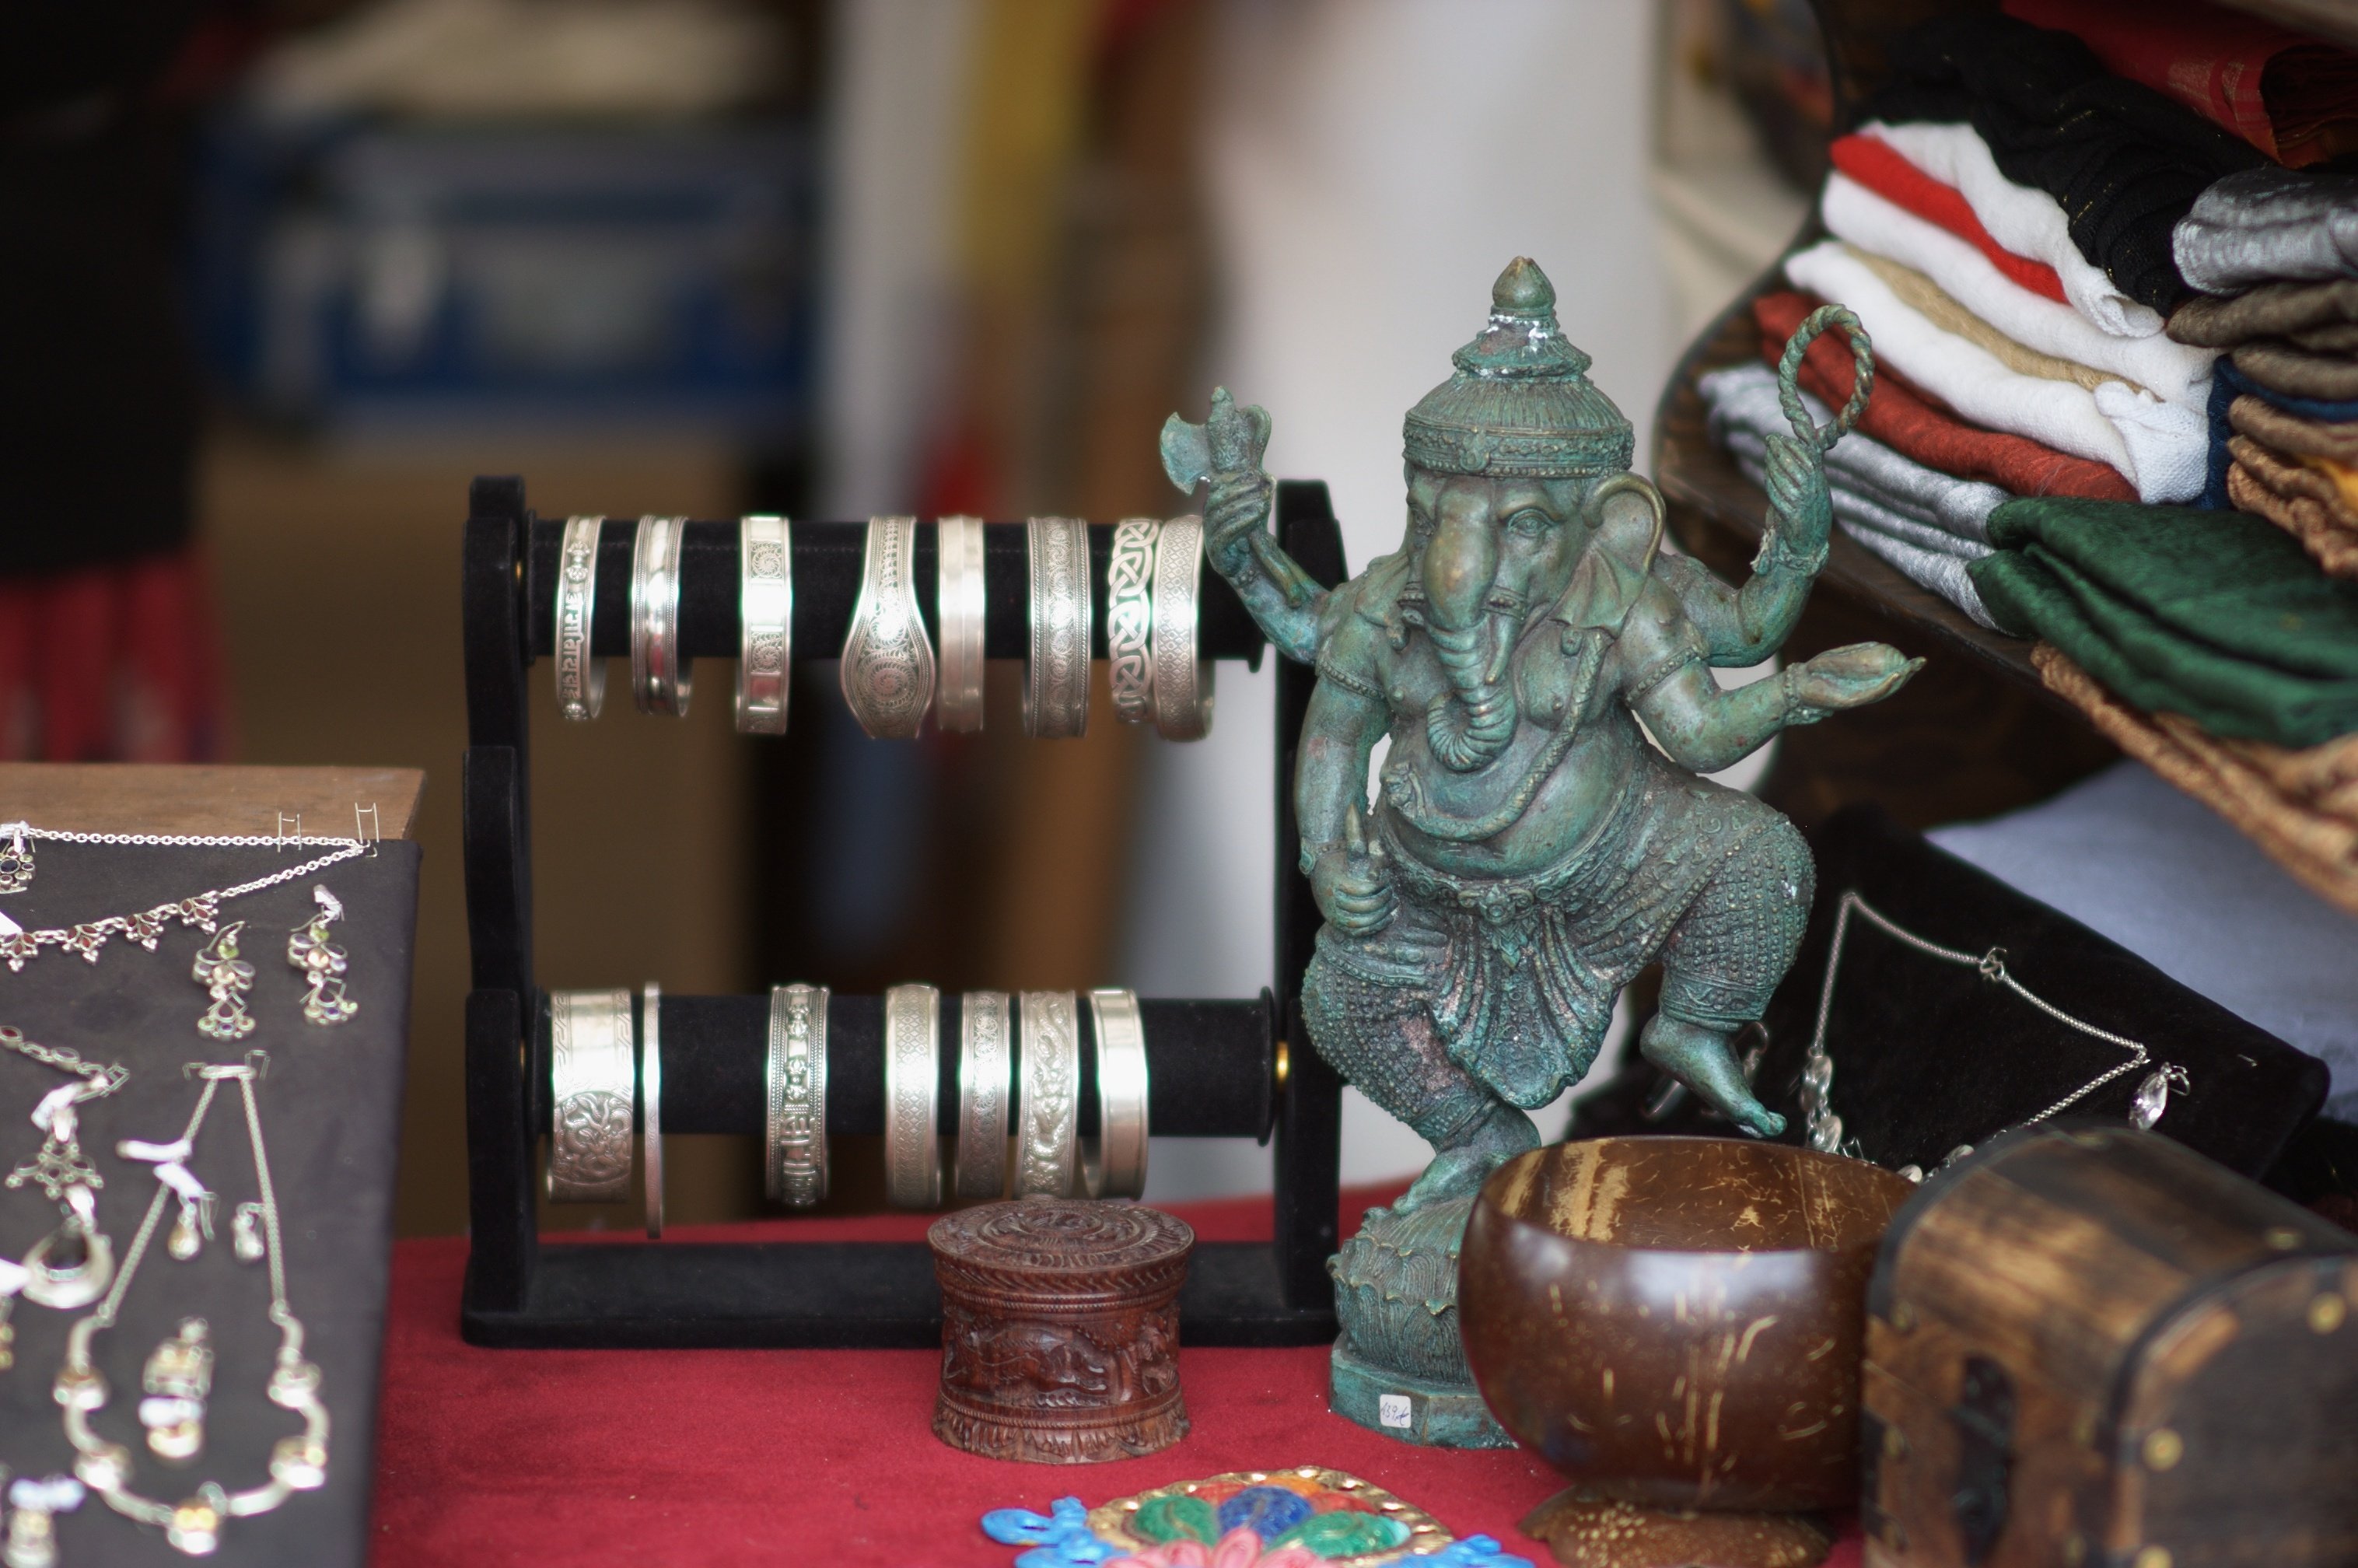
bokeh, rawtherapee, germany, deutschland, berlin, walimex, samyang, pentax, 85mm, games, bokehlicious, lenstagged, steffenzahn, k100d, justpentax, iamflickr, 85mmf14, walimex85mm, walimexpro8514if, dahlem